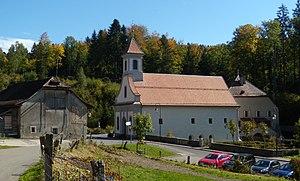
Abbaye de Montheron, Vaud, Suisse
L'abbaye de Montheron est une ancienne abbaye cistercienne érigée à Montheron, sur la commune de Lausanne, en Suisse.
Les Zones foraines de Lausanne sont un quartier de la ville de Lausanne, en Suisse. Comme son nom l'indique, ce quartier est situé hors de la zone urbaine de la ville. Il comporte de grandes surfaces boisées.